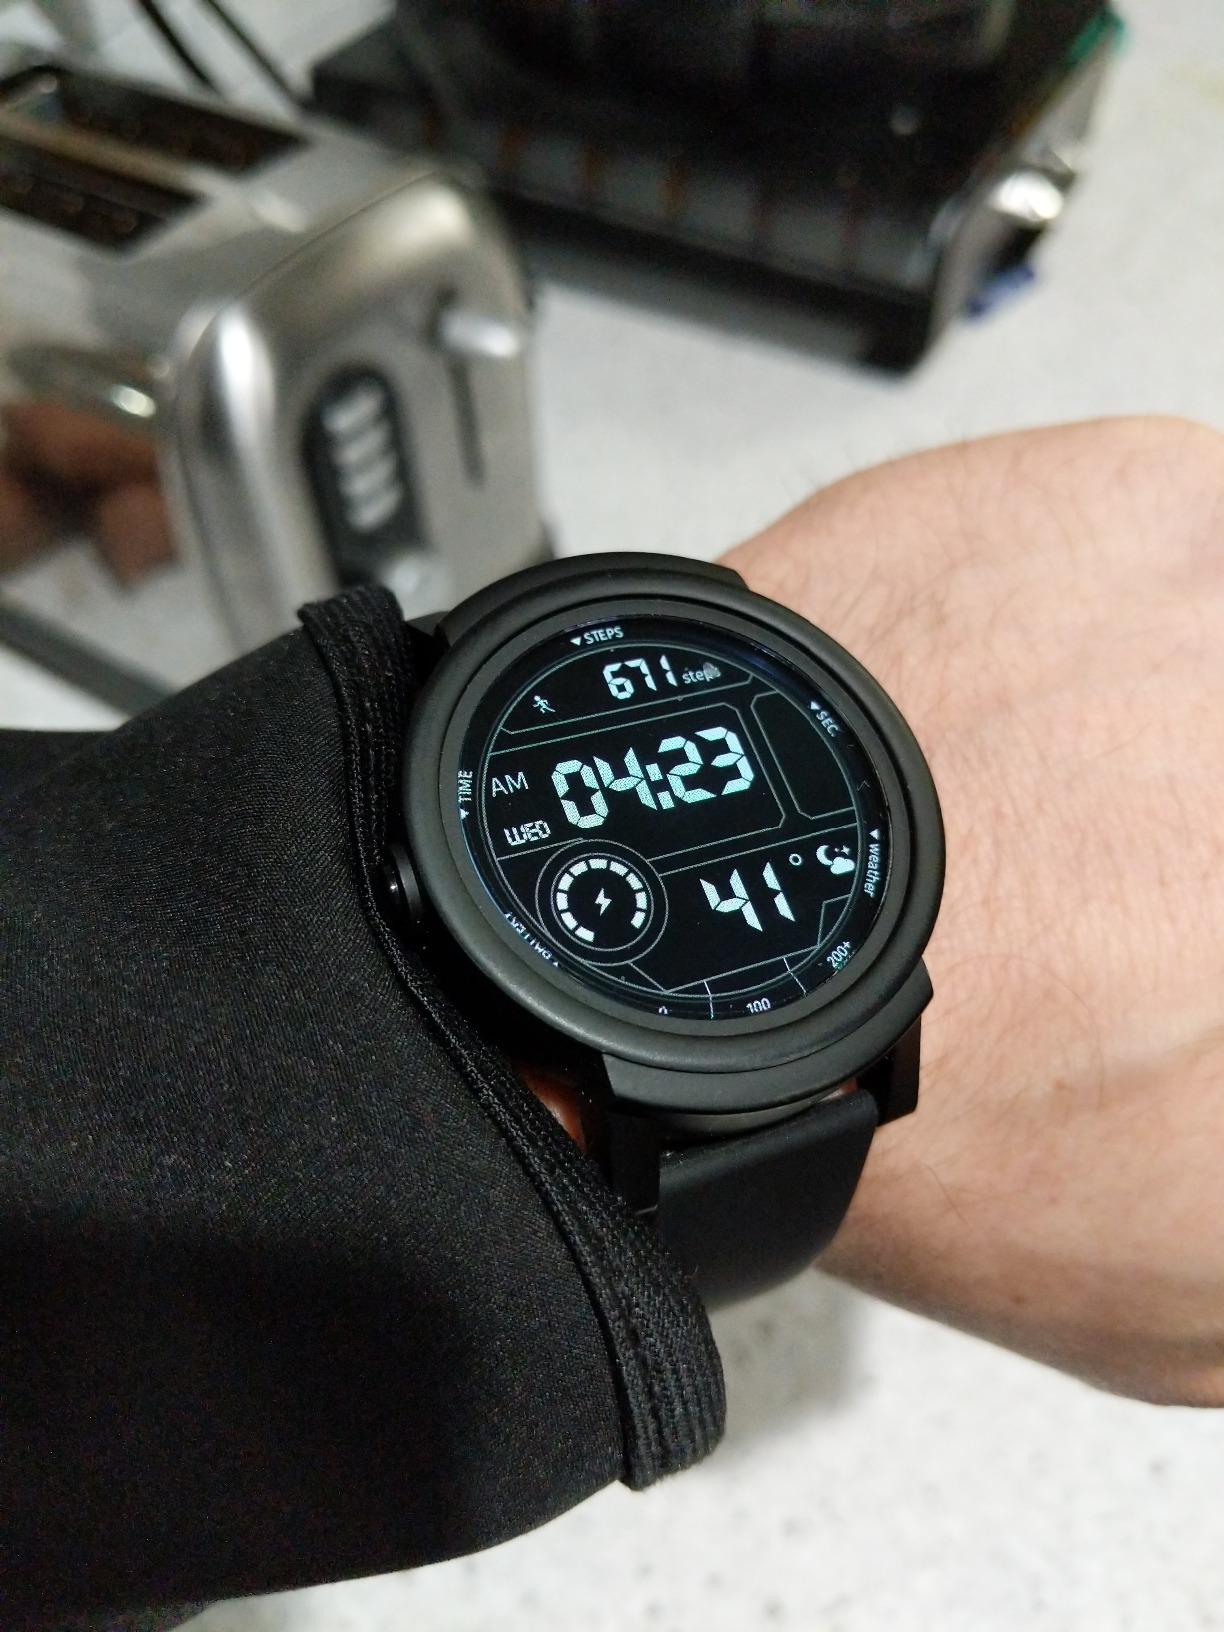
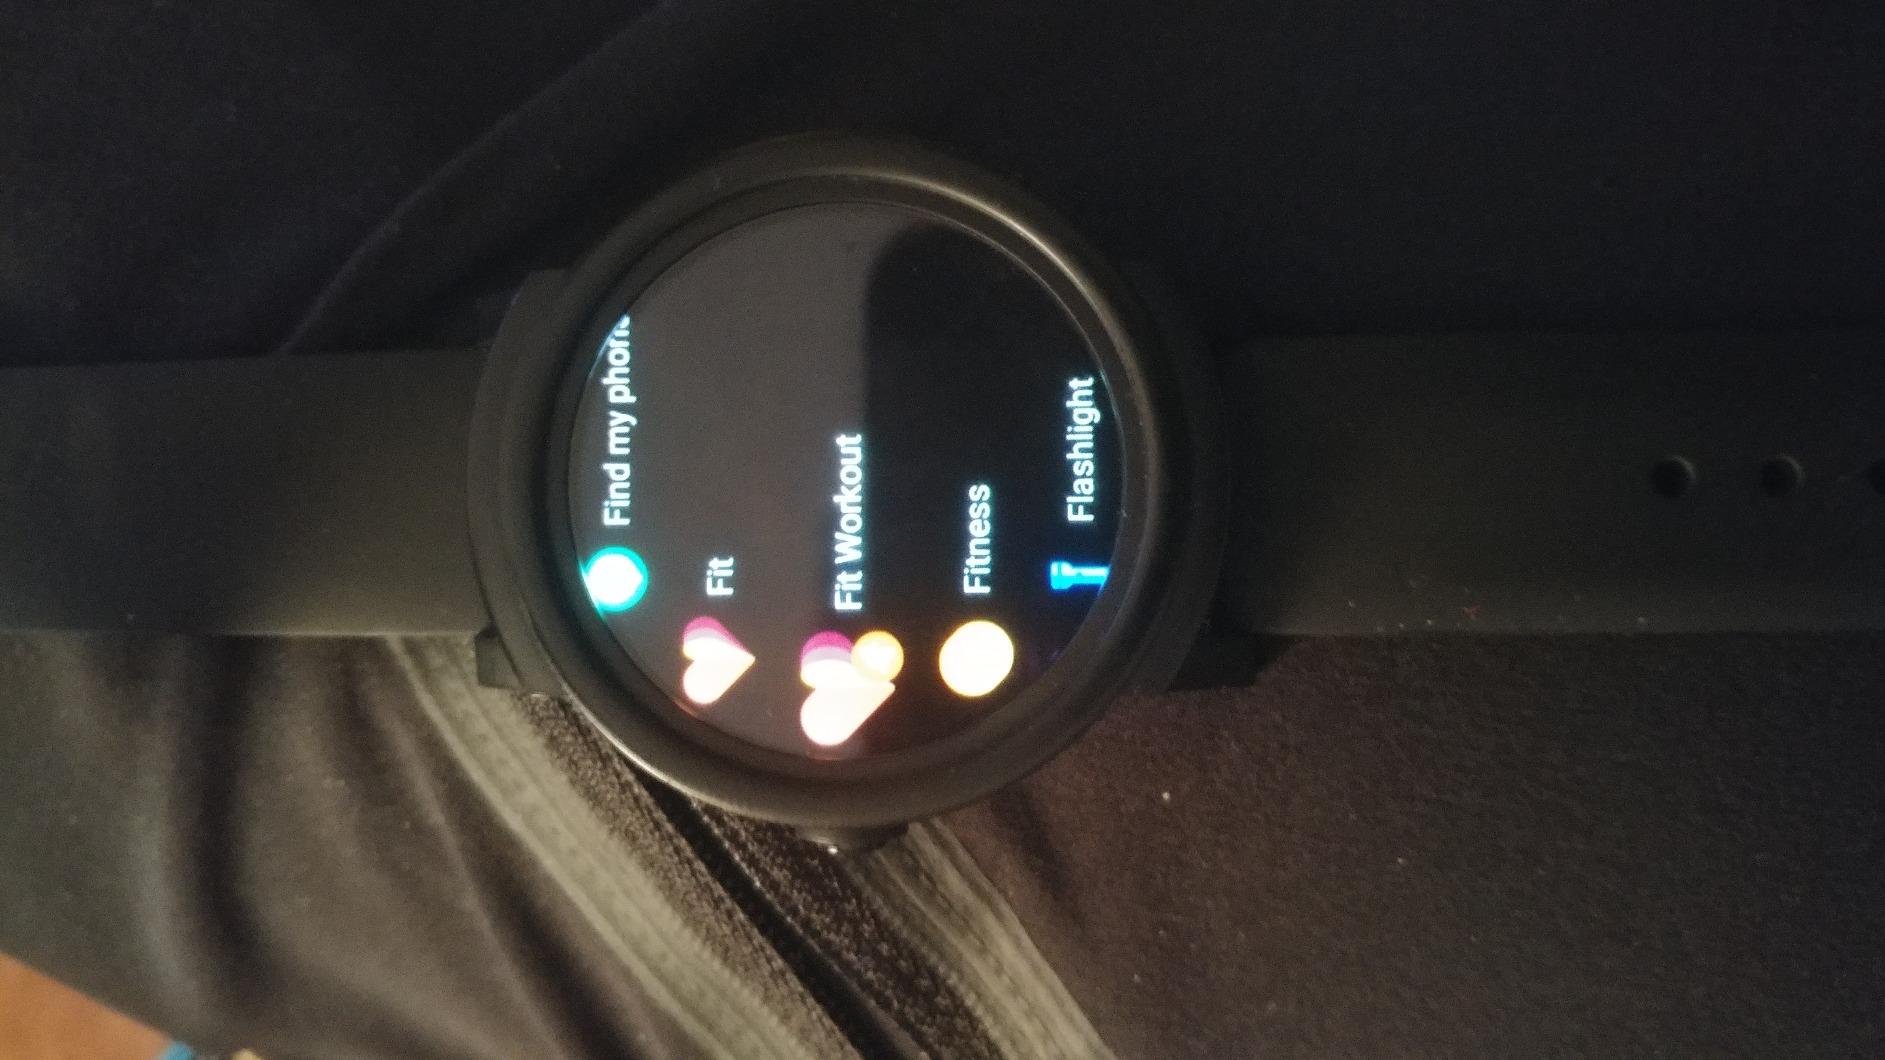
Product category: smartwatch
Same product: yes